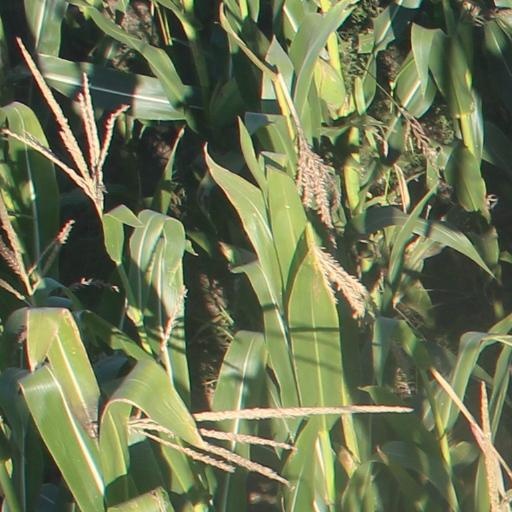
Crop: maize; corn